Soan Papdi (film)

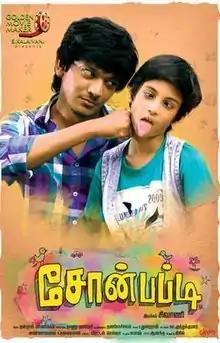
சோன்பப்டி

Soan Papdi is a 2015 Tamil language comedy crime thriller film directed by Sivani. The film features Sri Natarajan, child actor Sahil Kirpalani (making his debut), Priya, and Niranjana in lead roles, while Manobala and Pattimandram Raja play supporting roles. The music was composed by Dhanraj Manickam. The film released on 29 May 2015.